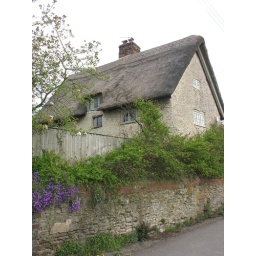
The delightful garden crept over the stone wall from this lovely old cottage near Oxford.